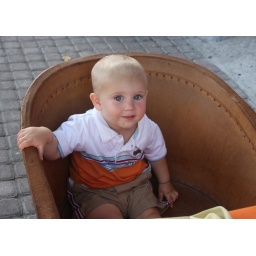
Colin in the big boy chair